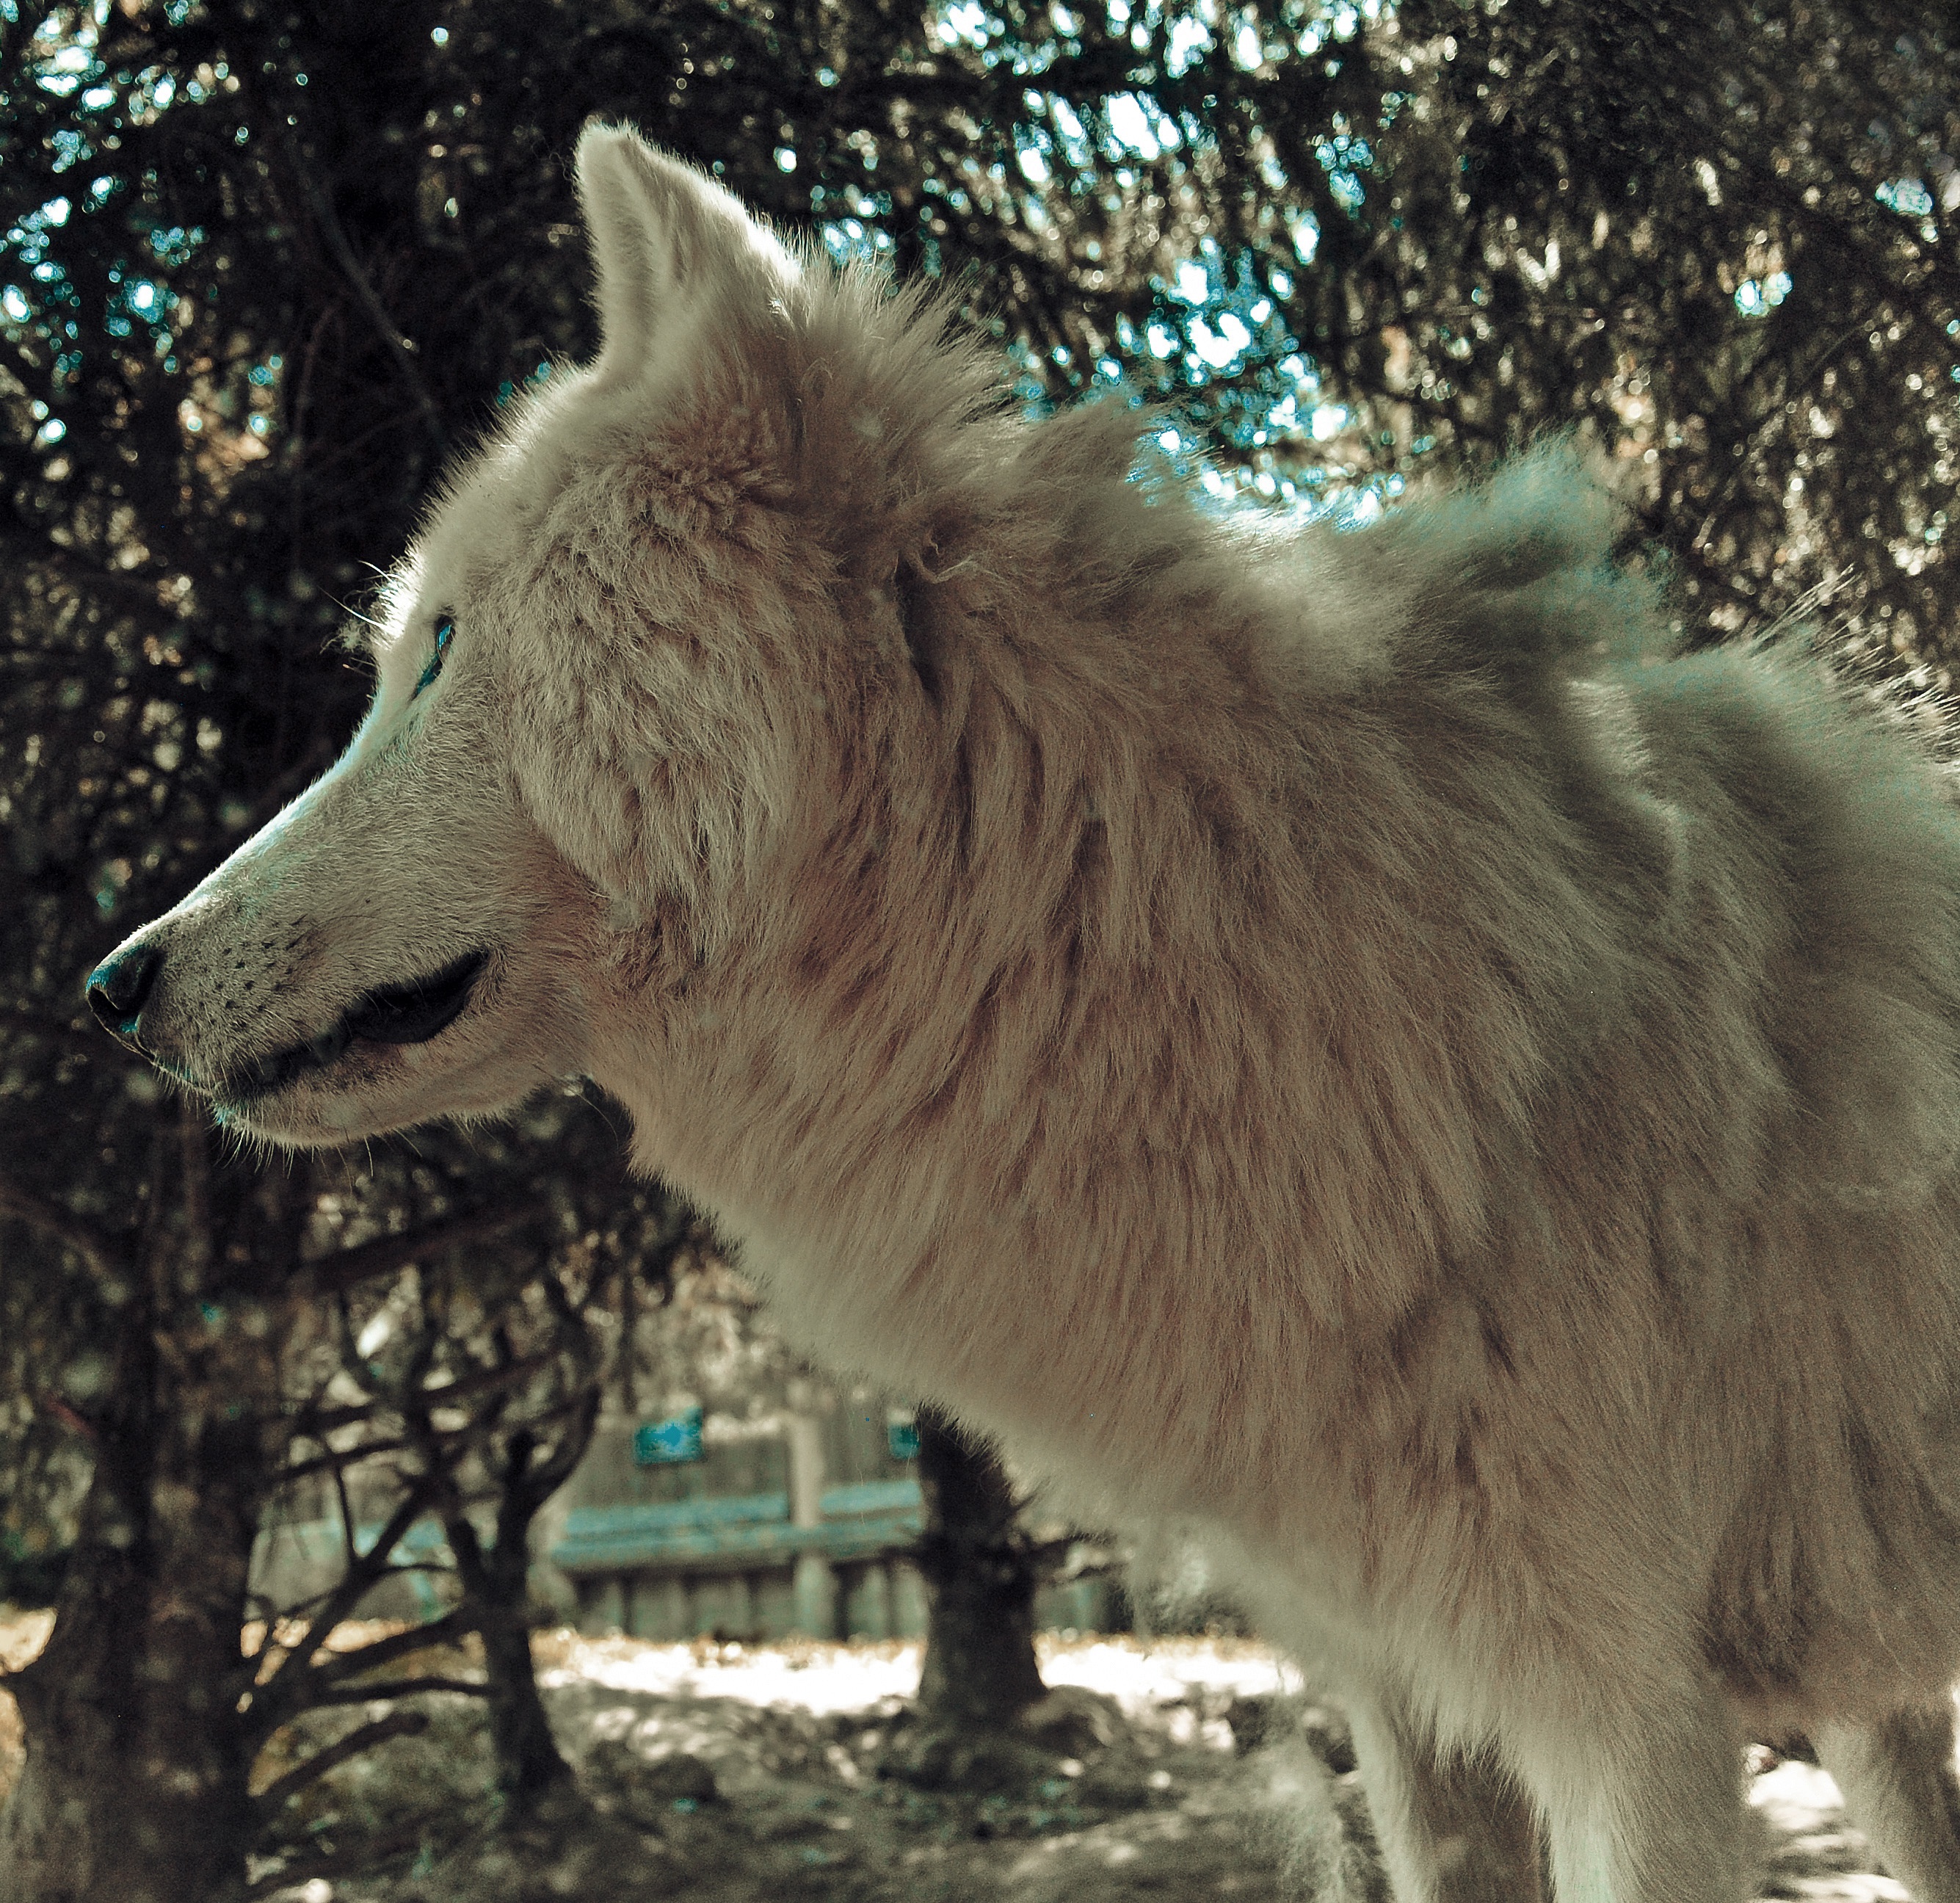
wildlife, mammal, wolf, fauna, vertebrate, dog like mammal, saarloos wolfdog, wolfdog, dog breed group, canis lupus tundrarum